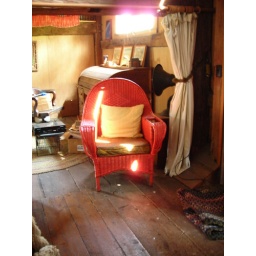
red wicker in the old barn office